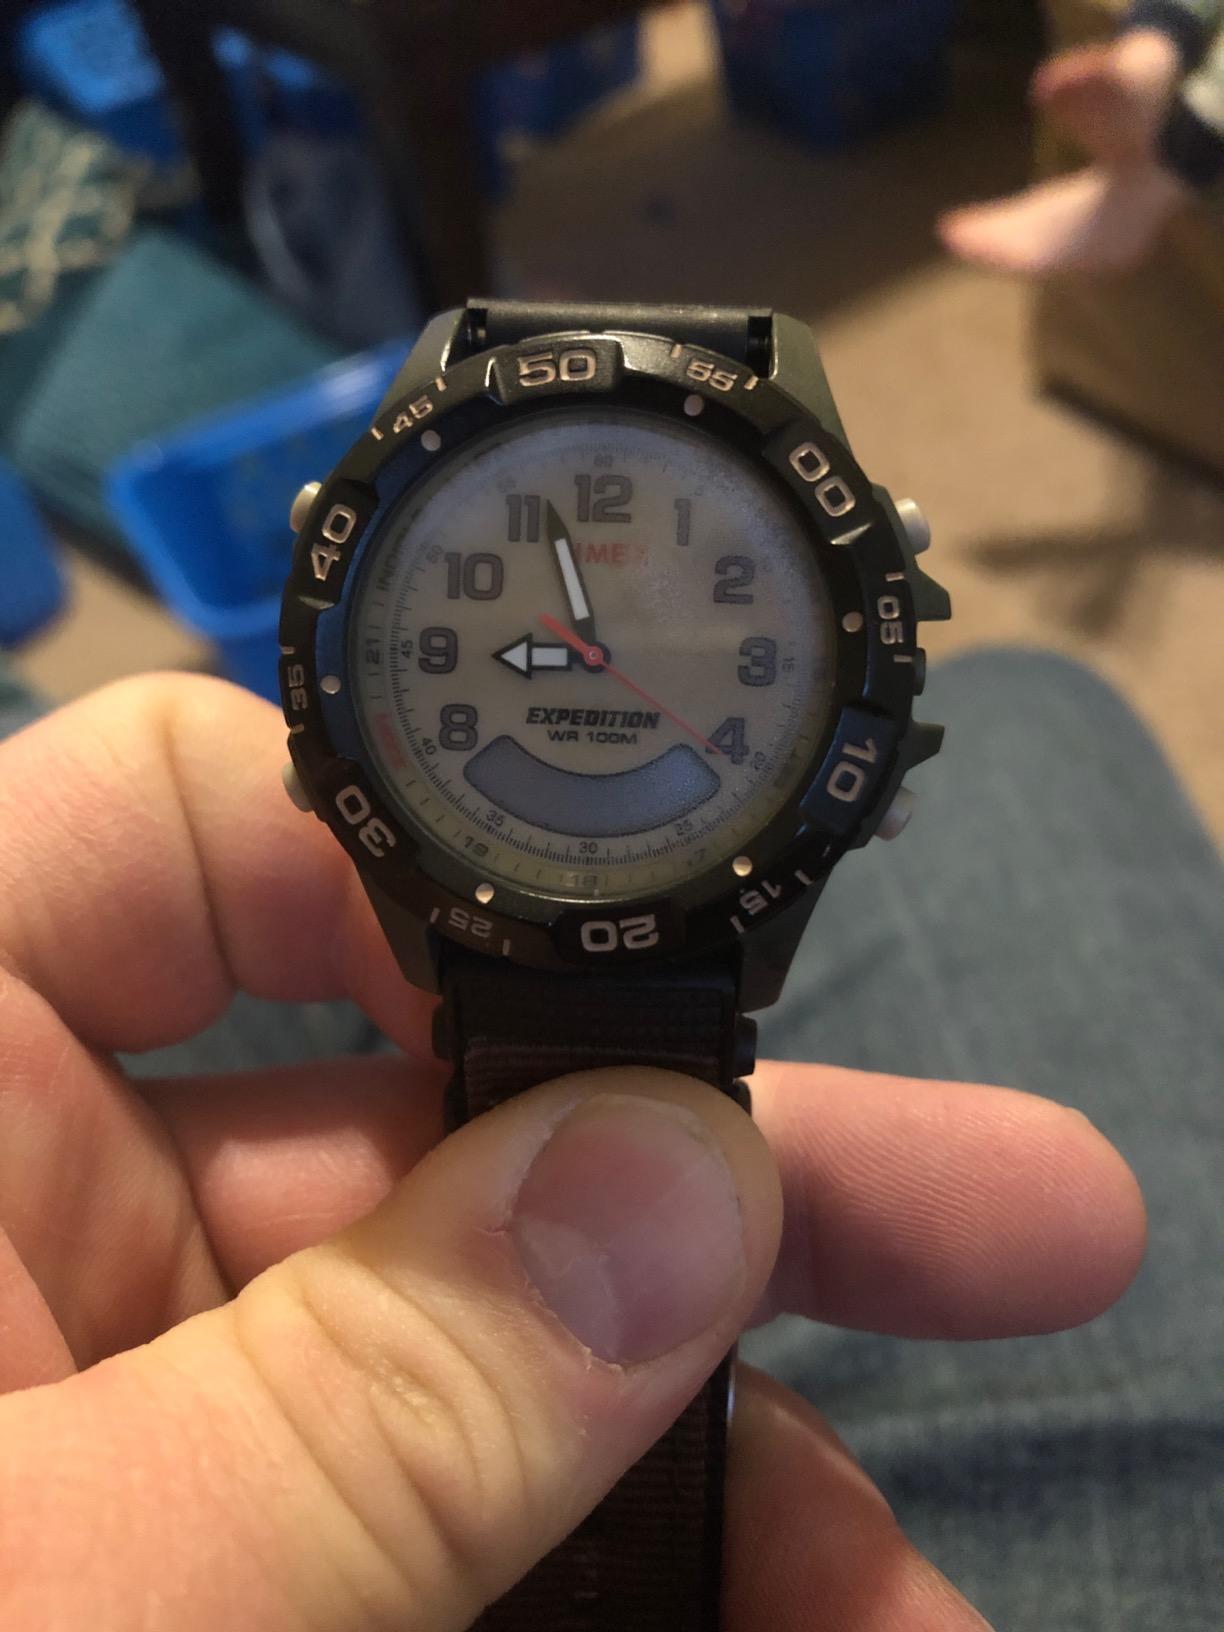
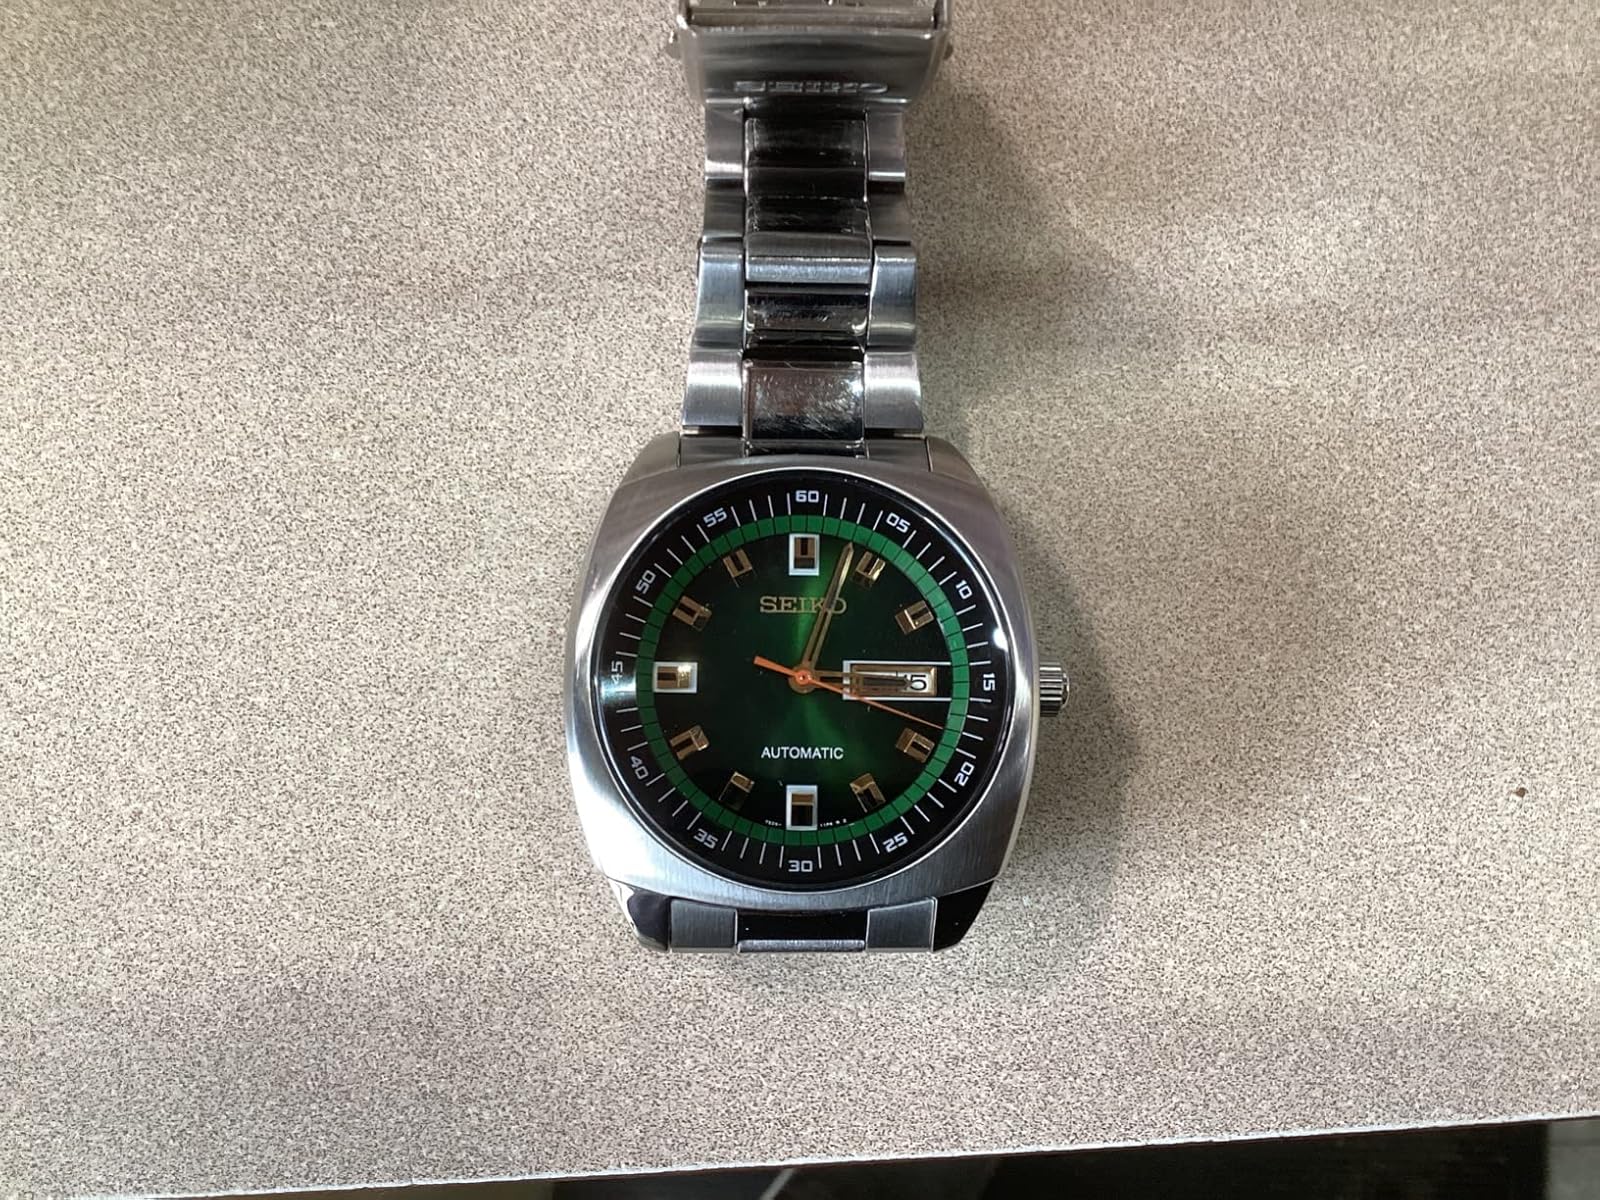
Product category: accessories_watch
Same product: no